Shinto shrine

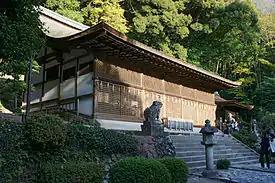
Ujigami Shrine in Uji, Kyoto Prefecture

A syncretic entity worshiped as both a and a Buddhist , Hachiman is intimately associated with both learning and warriors. In the sixth or seventh century, Emperor Ōjin and his mother Empress Jingū came to be identified together with Hachiman. First enshrined at Usa Hachiman-gū in Ōita Prefecture, Hachiman was deeply revered during the Heian period. According to the Kojiki, it was Ōjin who invited Korean and Chinese scholars to Japan, and for this reason he is the patron of writing and learning.